Shek O Peak

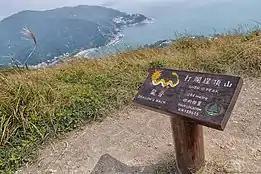
Summit of Shek O Peak

Shek O Peak is 284m in height. To the south lies another hill called D'Aguilar Peak.